John Balmer

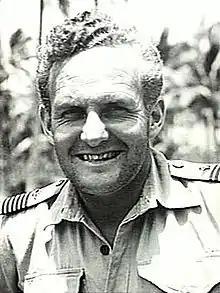
Wing Commander John Balmer, September 1942

John Raeburn Balmer, (3 July 1910 – 11 May 1944) was a senior officer and bomber pilot in the Royal Australian Air Force (RAAF). Born in Bendigo, Victoria, he studied law before joining the RAAF as an air cadet in 1932. An instructor at Point Cook from 1935 to 1937, he achieved renown in Air Force circles when he reportedly parachuted from a training aircraft to motivate his pupil to land single-handedly. He also became known to the general public as a cross-country motorist, setting records for trans-Australia and round-Australia trips before World War II.